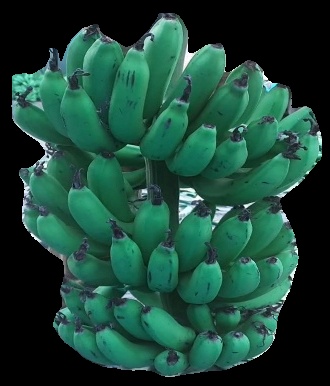
Variety: pachbale
Grade: grade3